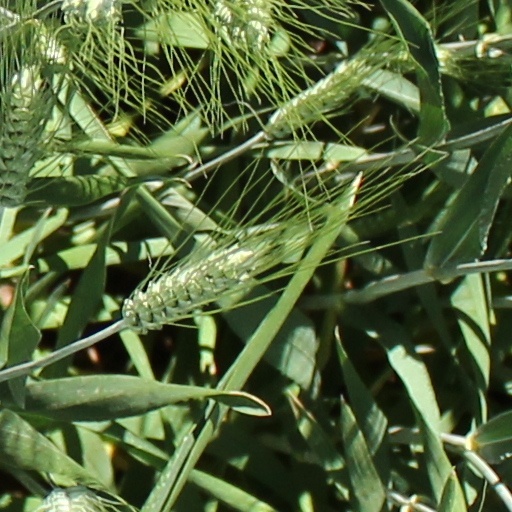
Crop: wheat